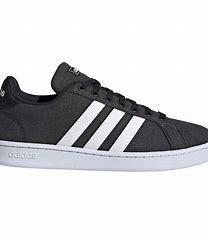
Brand: Adidas
Model: Grand Court